John Campbell Mitchell

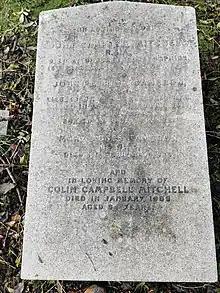
John Campbell Mitchell's Gravestone, Gogar Parish Church, Edinburgh

His eldest son, Lt John Patrick Campbell Mitchell, was killed whilst serving in the Royal Flying Corps in the First World War on 21 April 1917 during the Second Battle of Arras. He was only 19. He is buried in Bruay Communal Cemetery Extension.